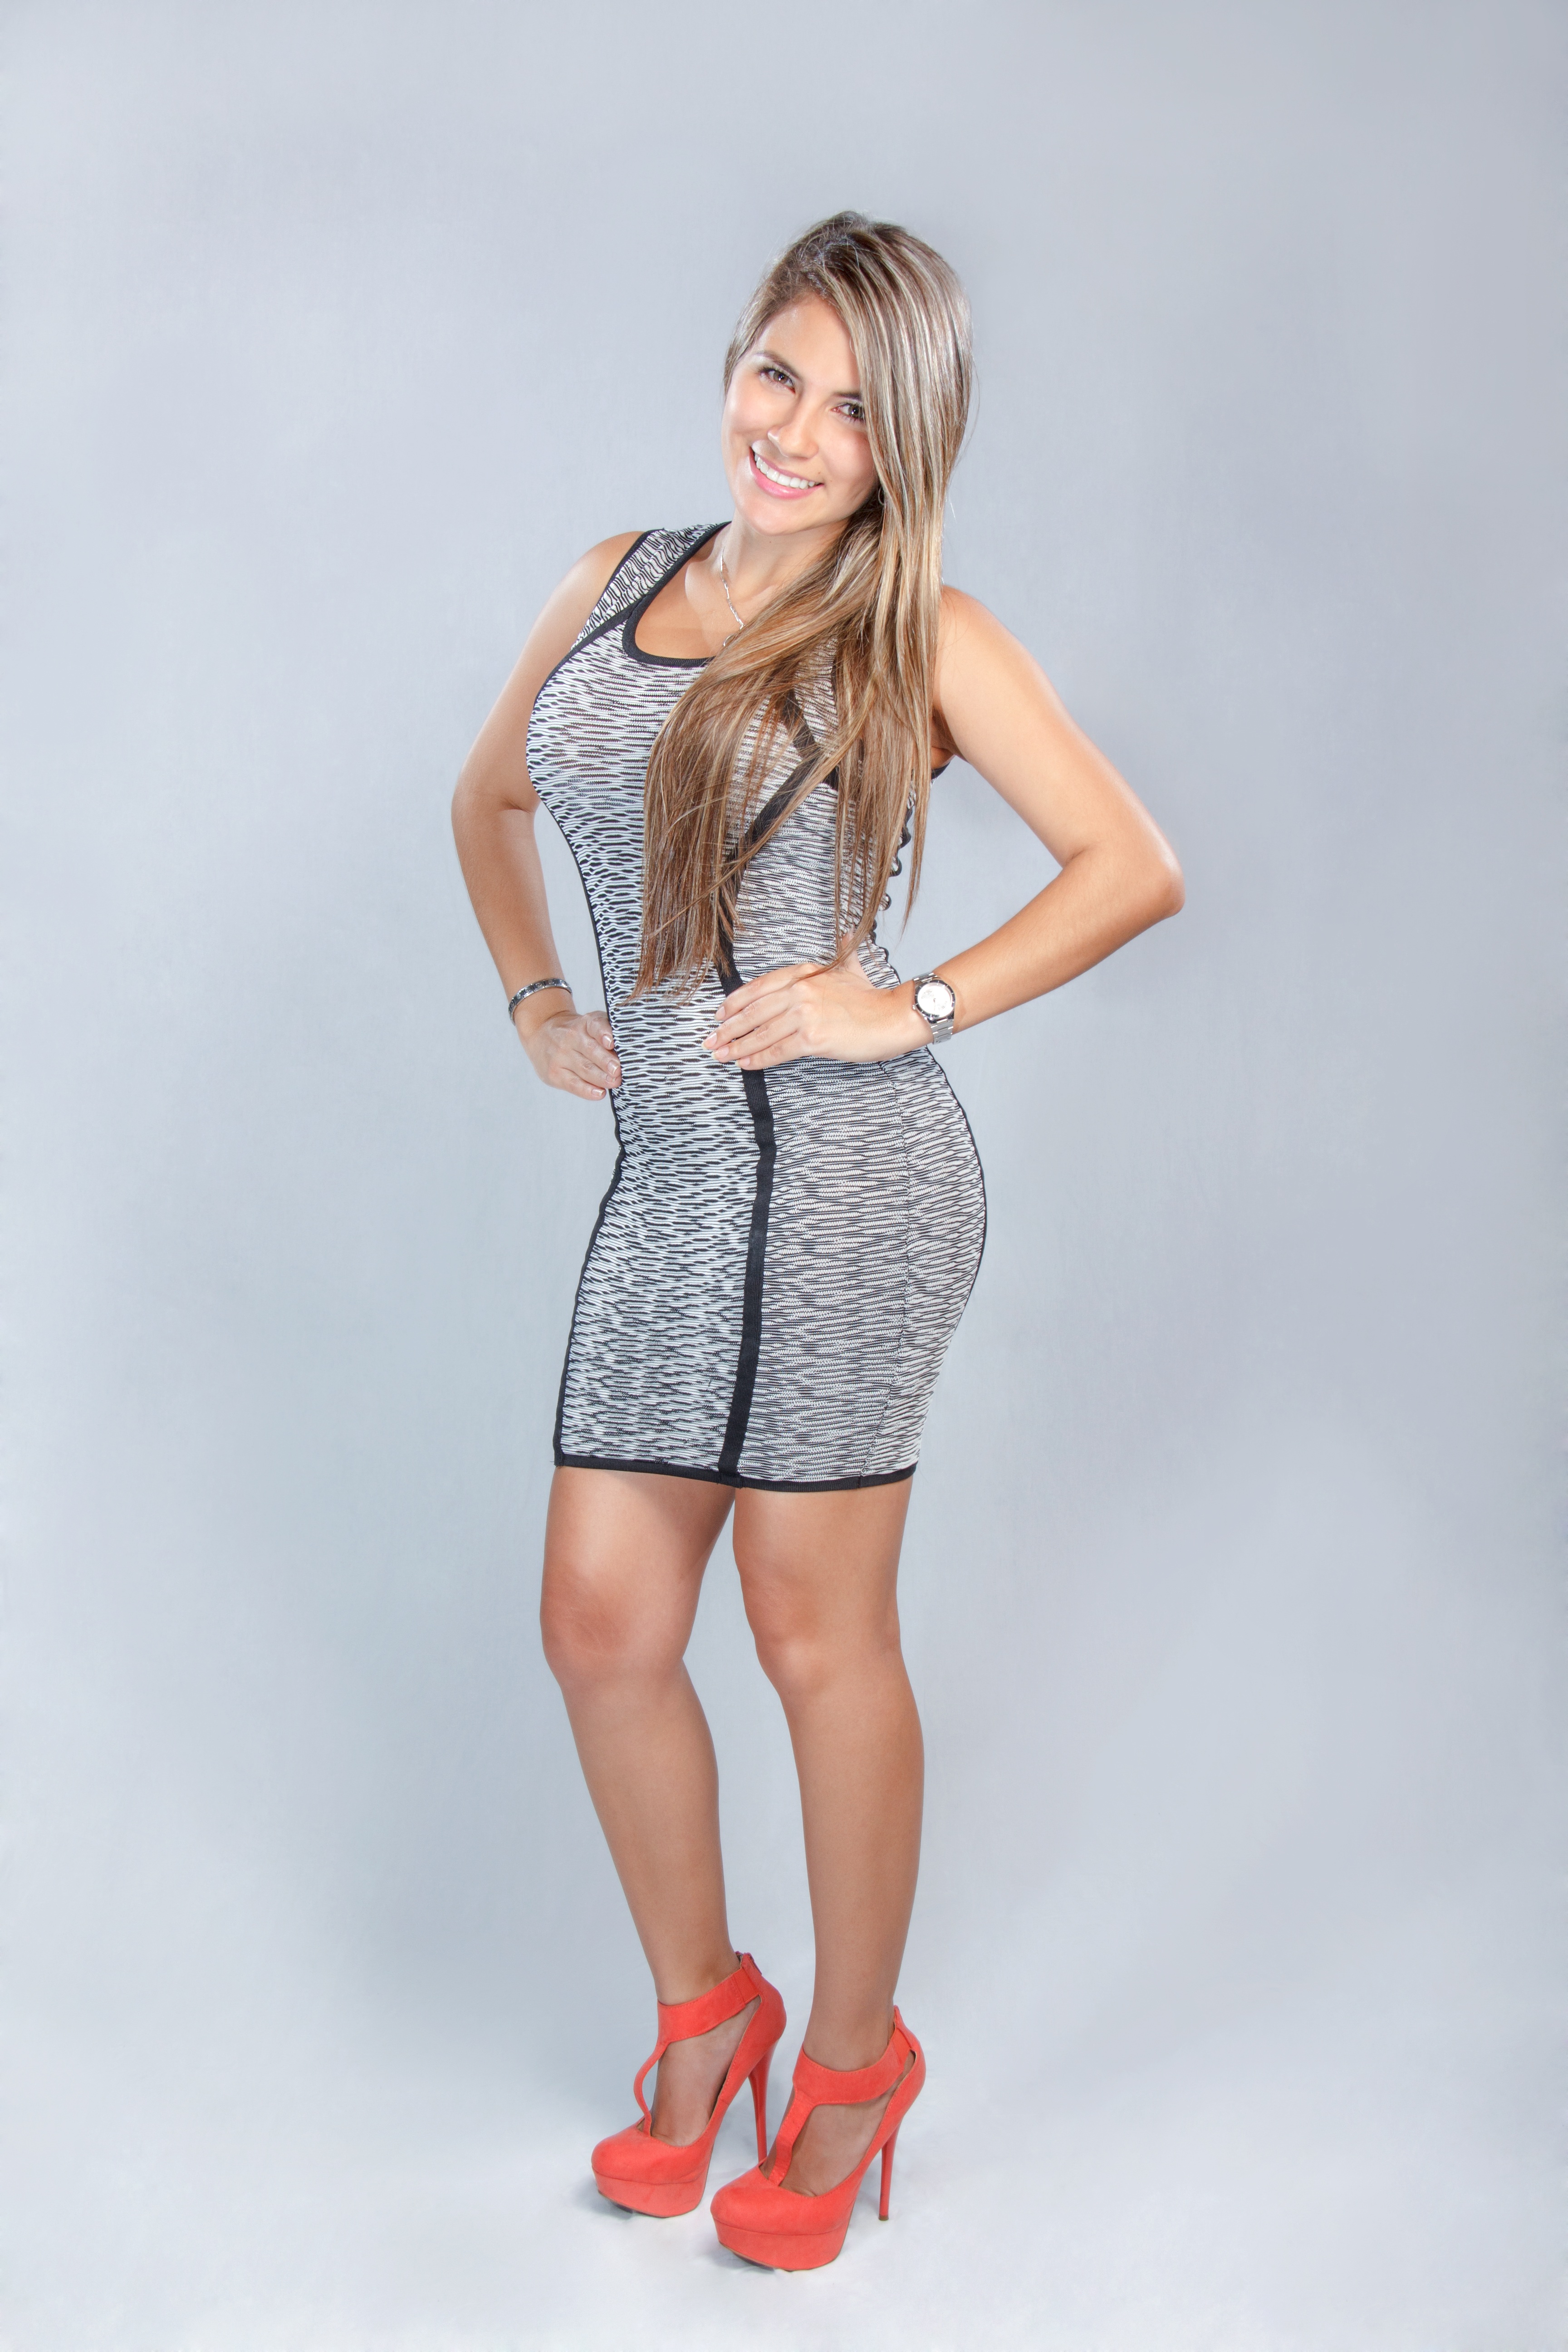
person, people, girl, hair, looking, female, leg, pattern, brunette, portrait, model, young, spring, studio, romantic, fashion, clothing, lady, hairstyle, smiling, smile, human body, caucasian, cheerful, posing, background, dress, figure, happy, legs, thigh, beauty, beautiful, style, pretty, body, slim, seductive, attractive, elegance, adult, glamour, sensual, sensuality, abdomen, photo shoot, sexy woman, long legs, adspublicity, long hairs, beauty body, miniskirt, supermodel, cocktail dress